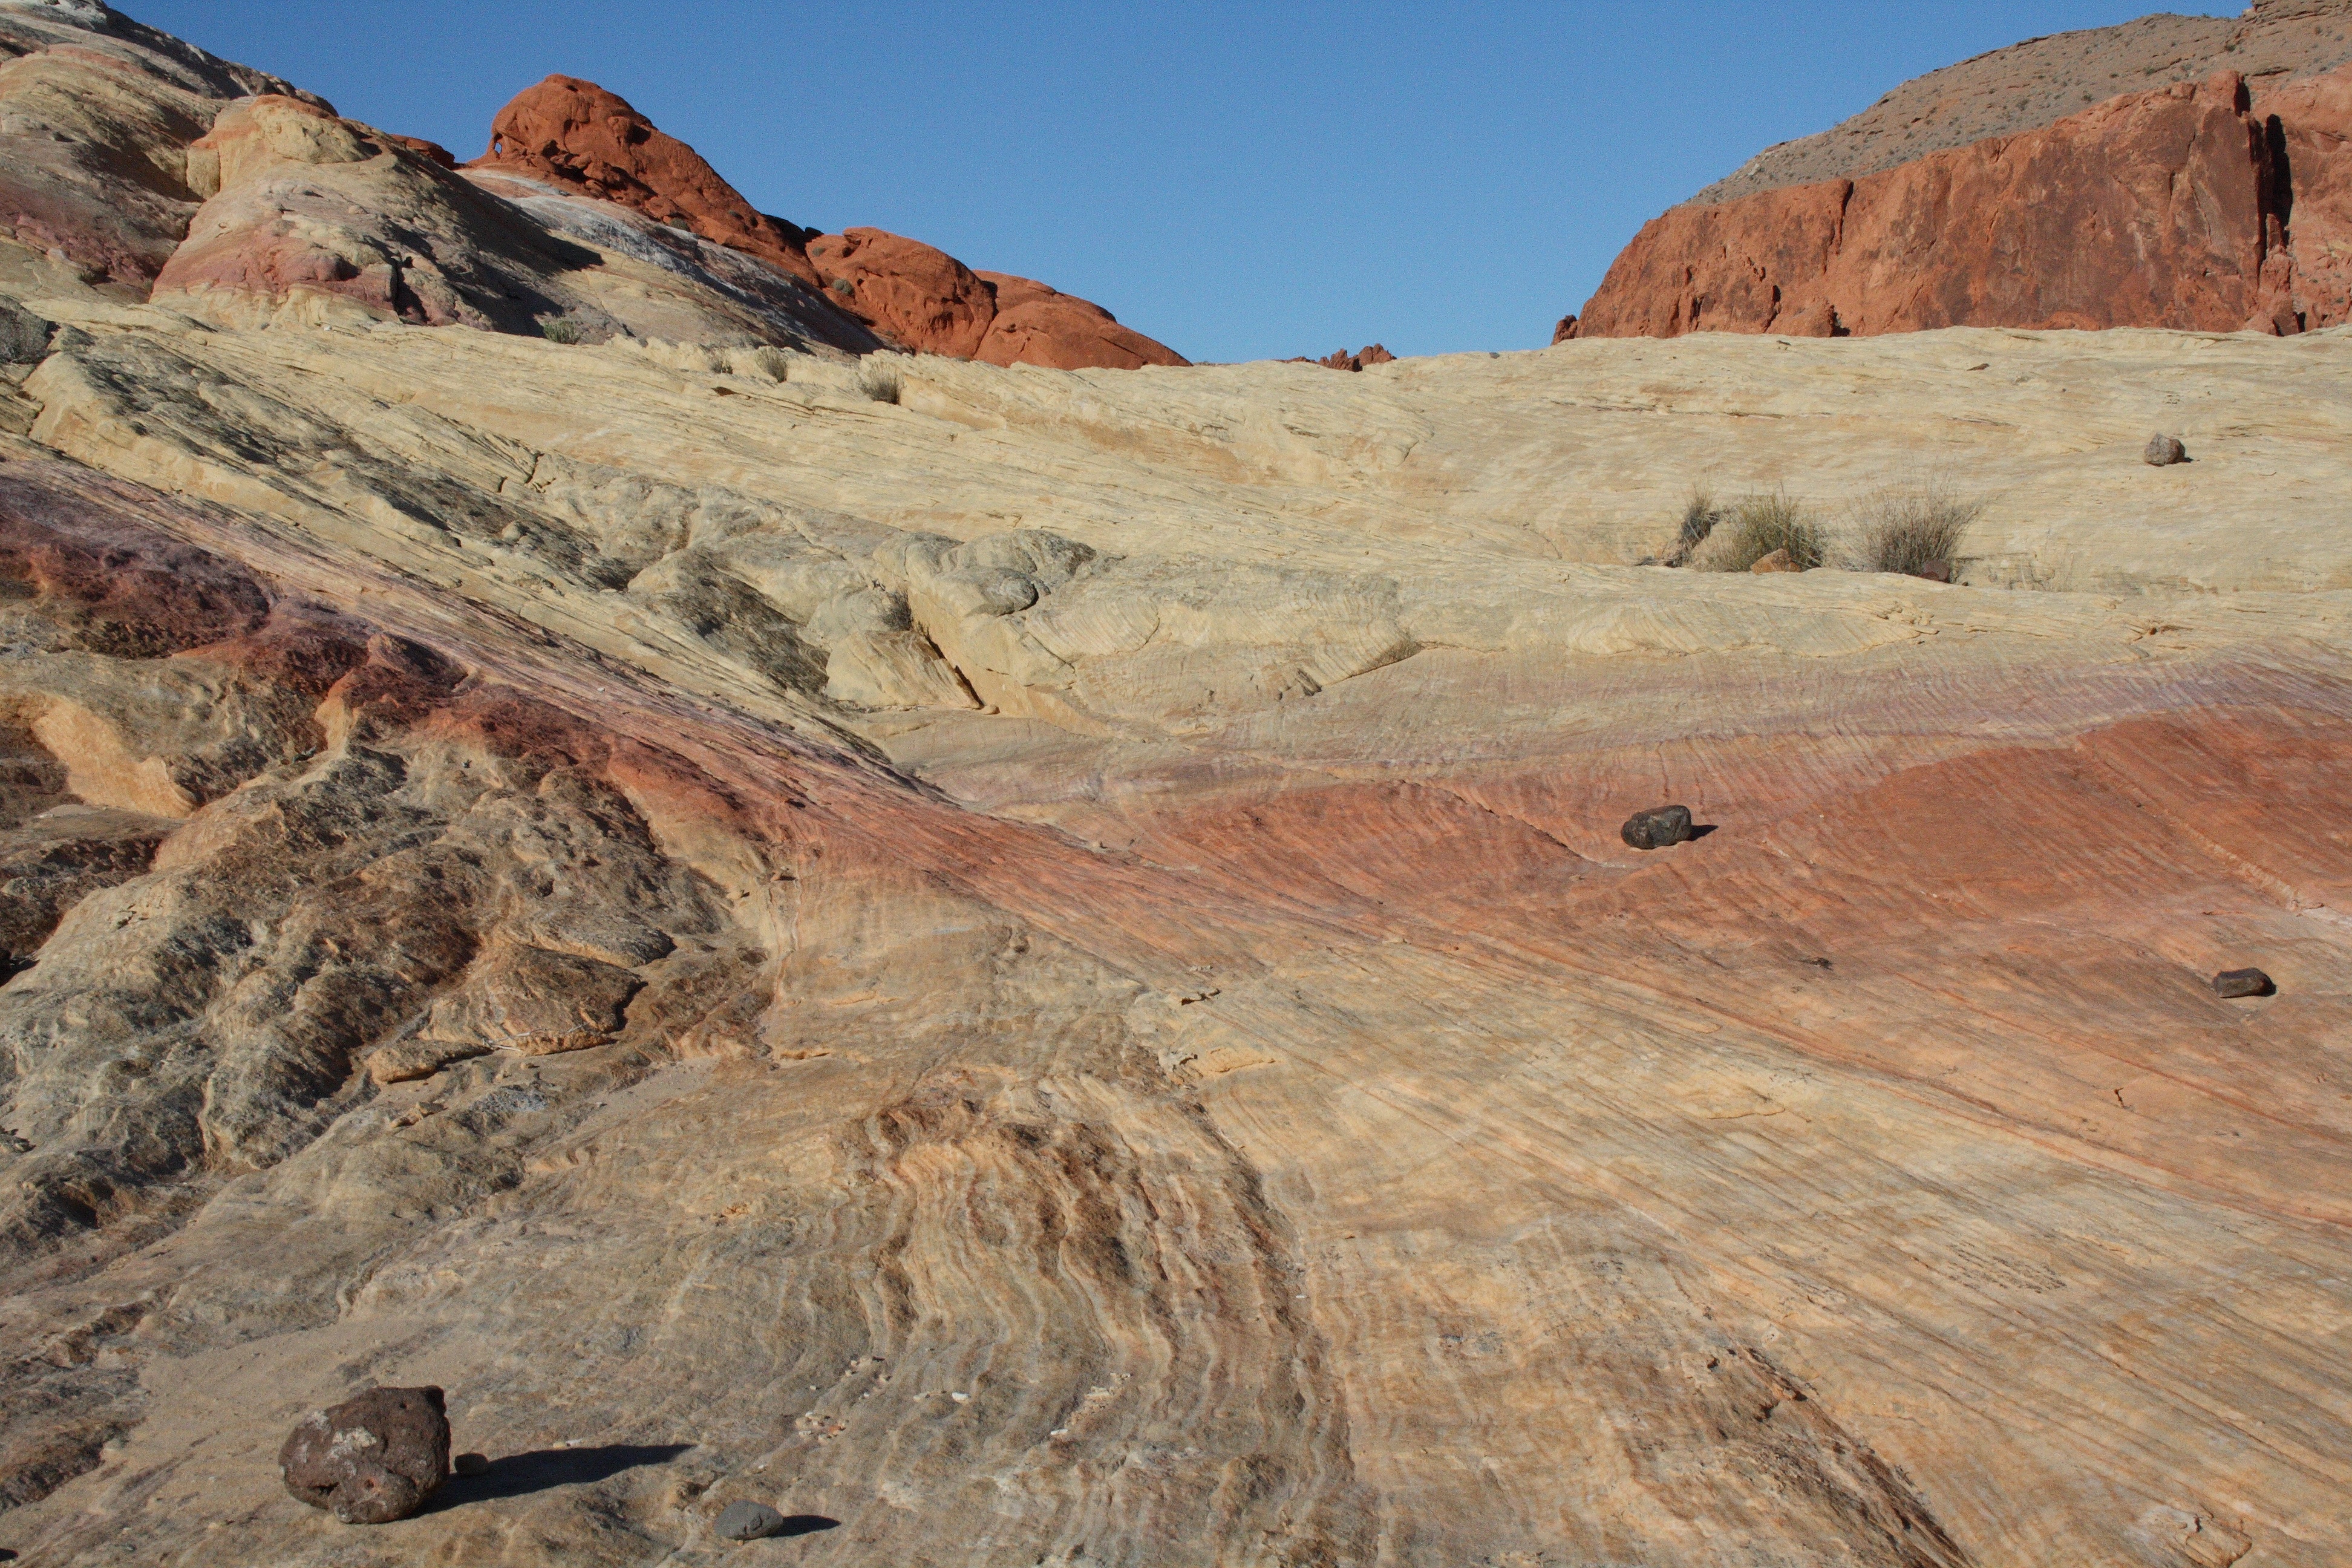
landscape, rock, wilderness, mountain, valley, formation, cliff, usa, canyon, terrain, geology, badlands, plateau, nevada, wadi, landform, valley of fire, natural environment, geographical feature